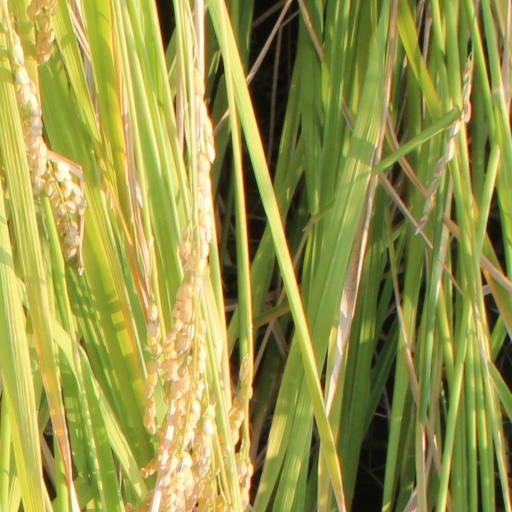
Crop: rice